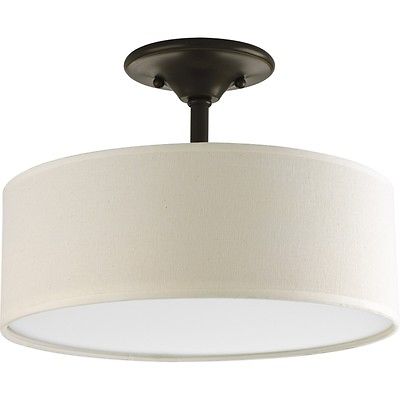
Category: lamp